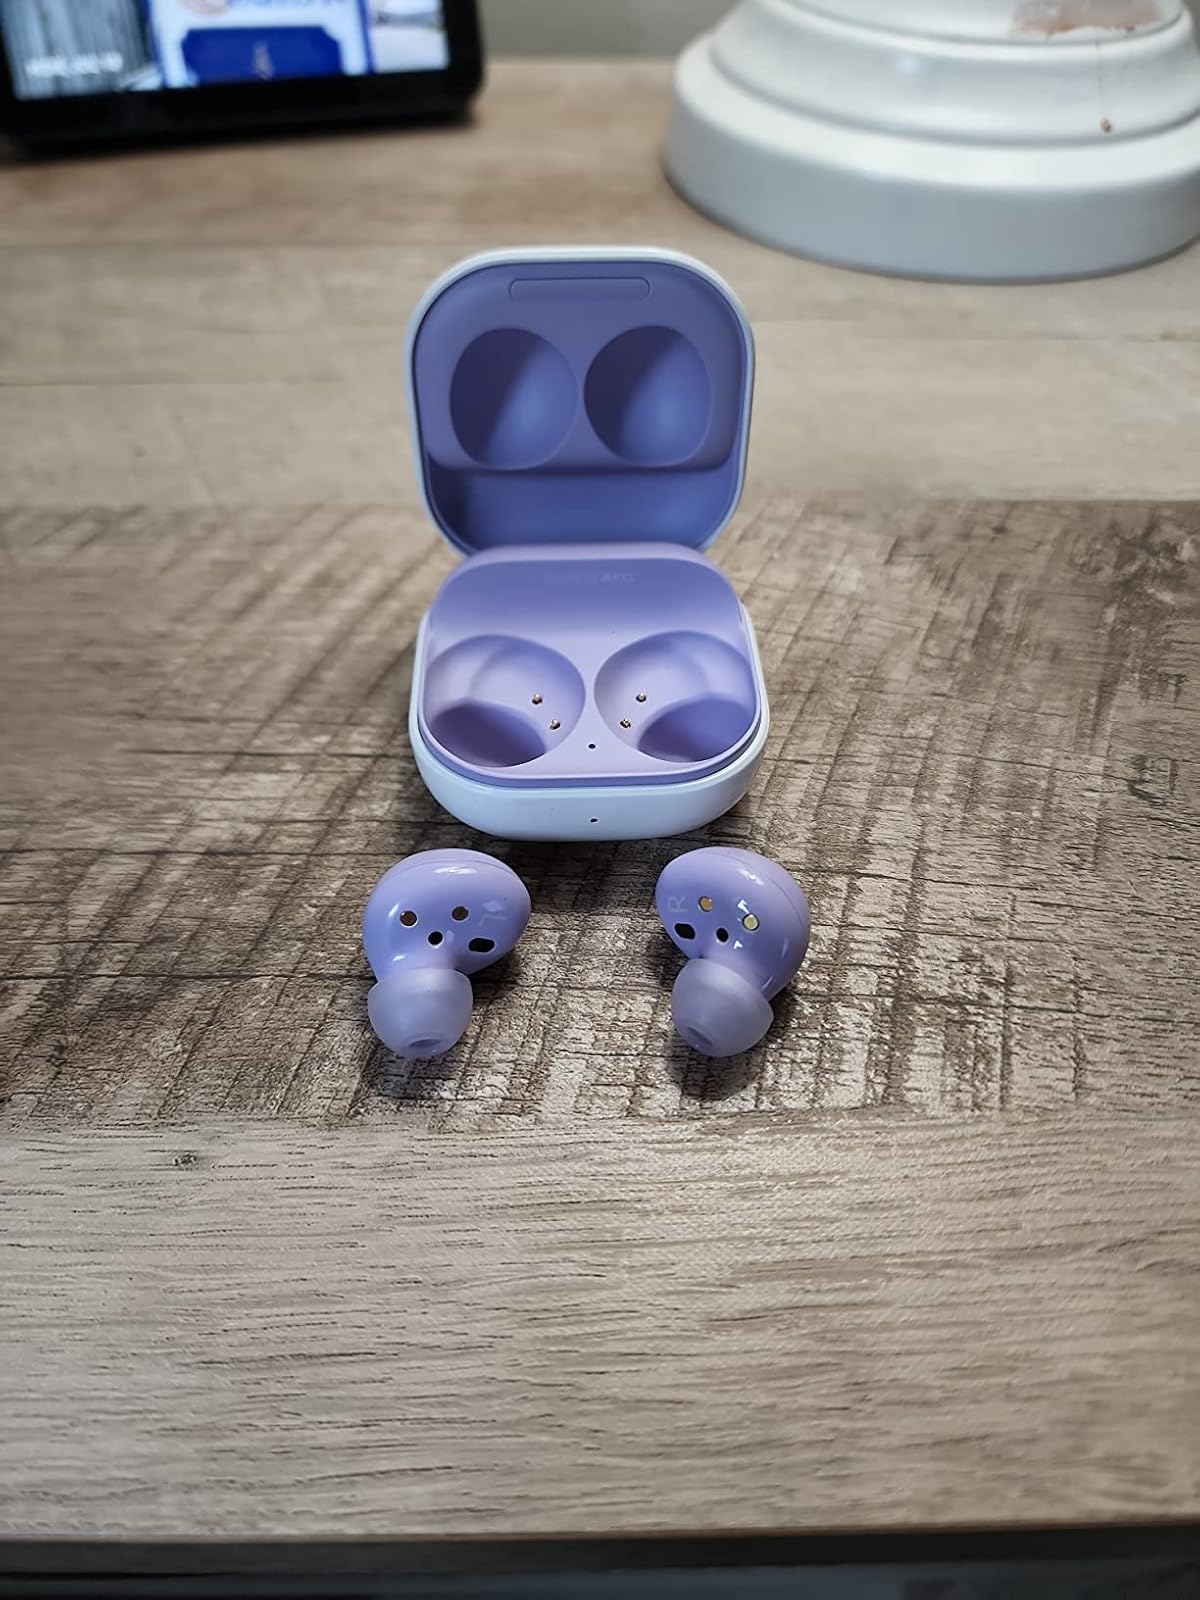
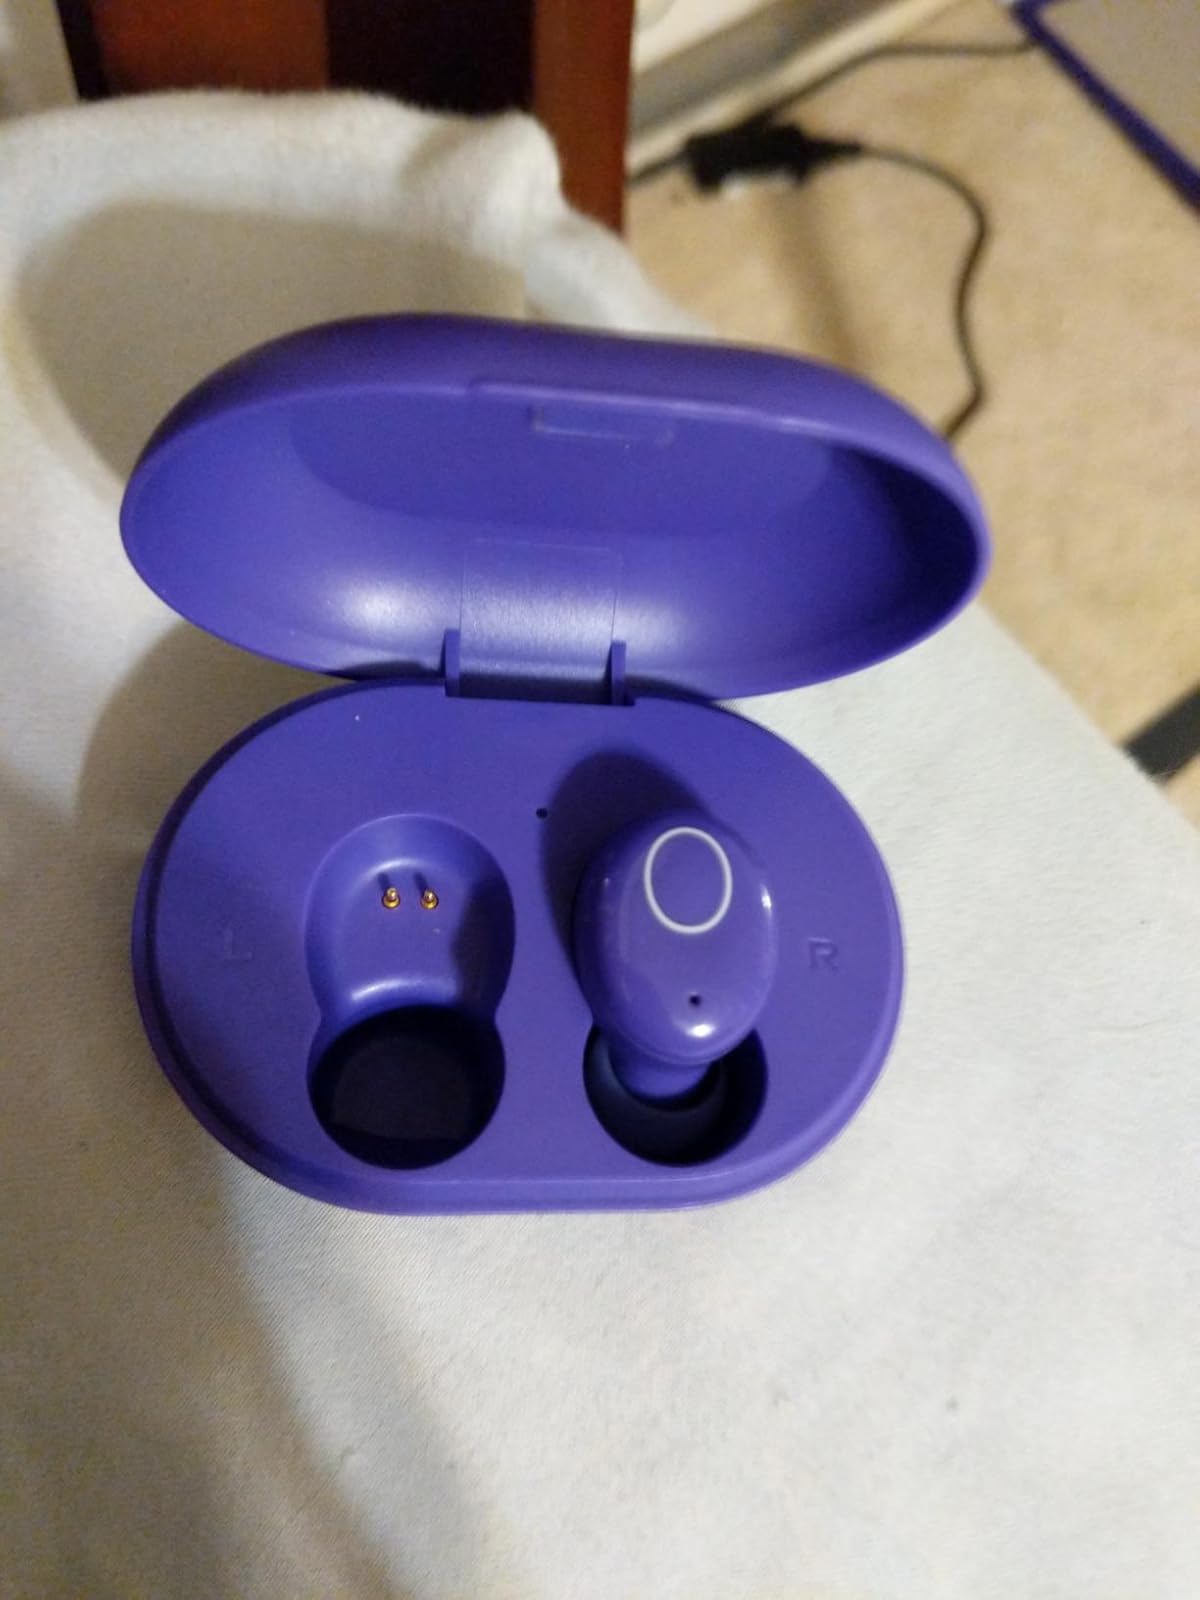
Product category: earbuds
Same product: no